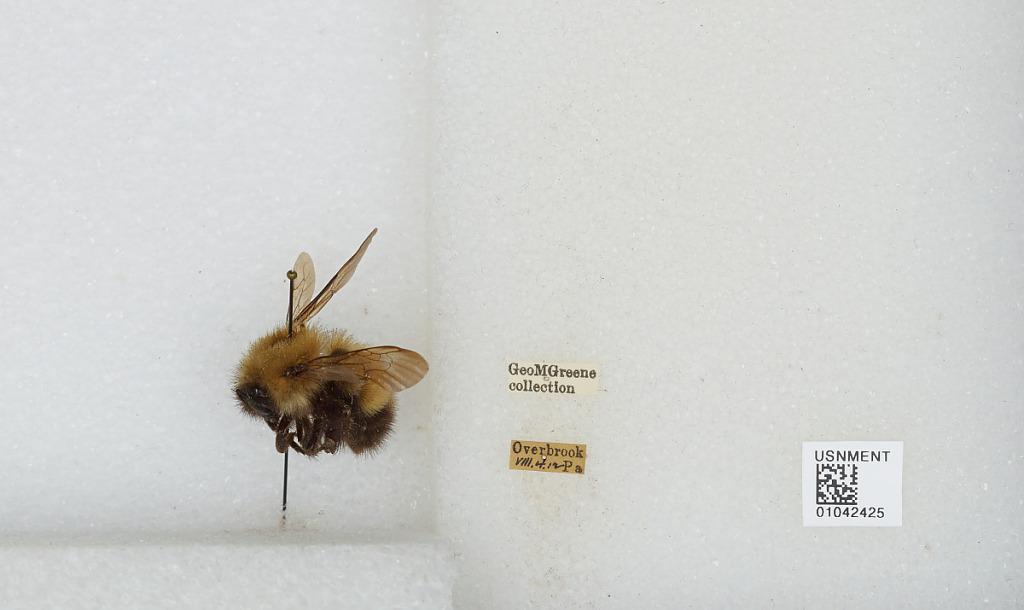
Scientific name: Bombus sp.
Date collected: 1912-8-4
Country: United States
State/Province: Pennsylvania
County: Philadelphia
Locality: Overbrook
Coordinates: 39.9881, -75.25